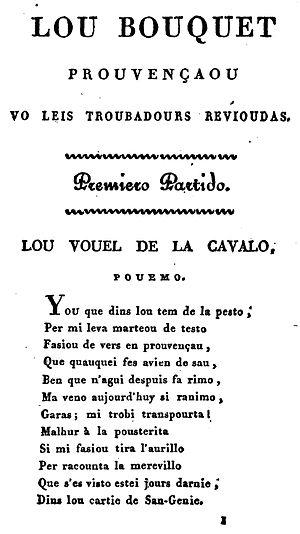
pagina dau Boquet provençau
L'histoire de la littérature provençale fait partie de la littérature occitane et comprend l'ensemble des œuvres écrites en langue d'oc par des auteurs liés à la Provence ou employant le provençal.
Lou bouquet prouvençau vo lei troubadours revioudas ou Lo boquet provençau vò lei trobadors reviudats selon la norme classique ou encore Lou bouquet prouvençau vo lei troubadour reviouda selon la norme mistralienne, fut la première grande anthologie littéraire provençale de langue d'oc. Elle fut composée par le critique, éditeur, poète et imprimeur marseillais Joseph François Achard et fut publiée a Marseille en 1823. Il se compose de deux parties :